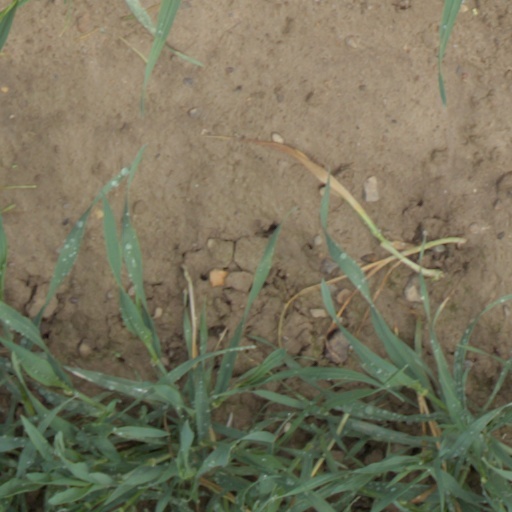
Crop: wheat